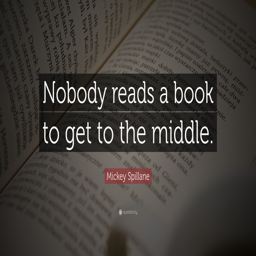
person reads a book to get to the middle .